Hitachi

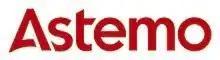
Astemo logo

Hitachi Vantara is a wholly owned subsidiary of Hitachi which provides hardware, software and services to help companies manage their digital data. Its flagship products are the Virtual Storage Platform (for enterprise storage), Hitachi Unified Storage VM for large-sized companies, Hitachi Unified Storage for small and mid-sized companies, Hitachi Content Platform (archiving and cloud architecture), Hitachi Command Suite (for storage management), Hitachi TrueCopy and Hitachi Universal Replicator (for remote replication), and the Hitachi NAS Platform.